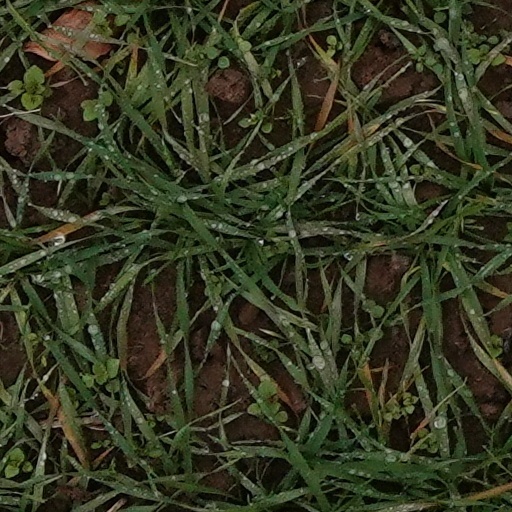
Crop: wheat